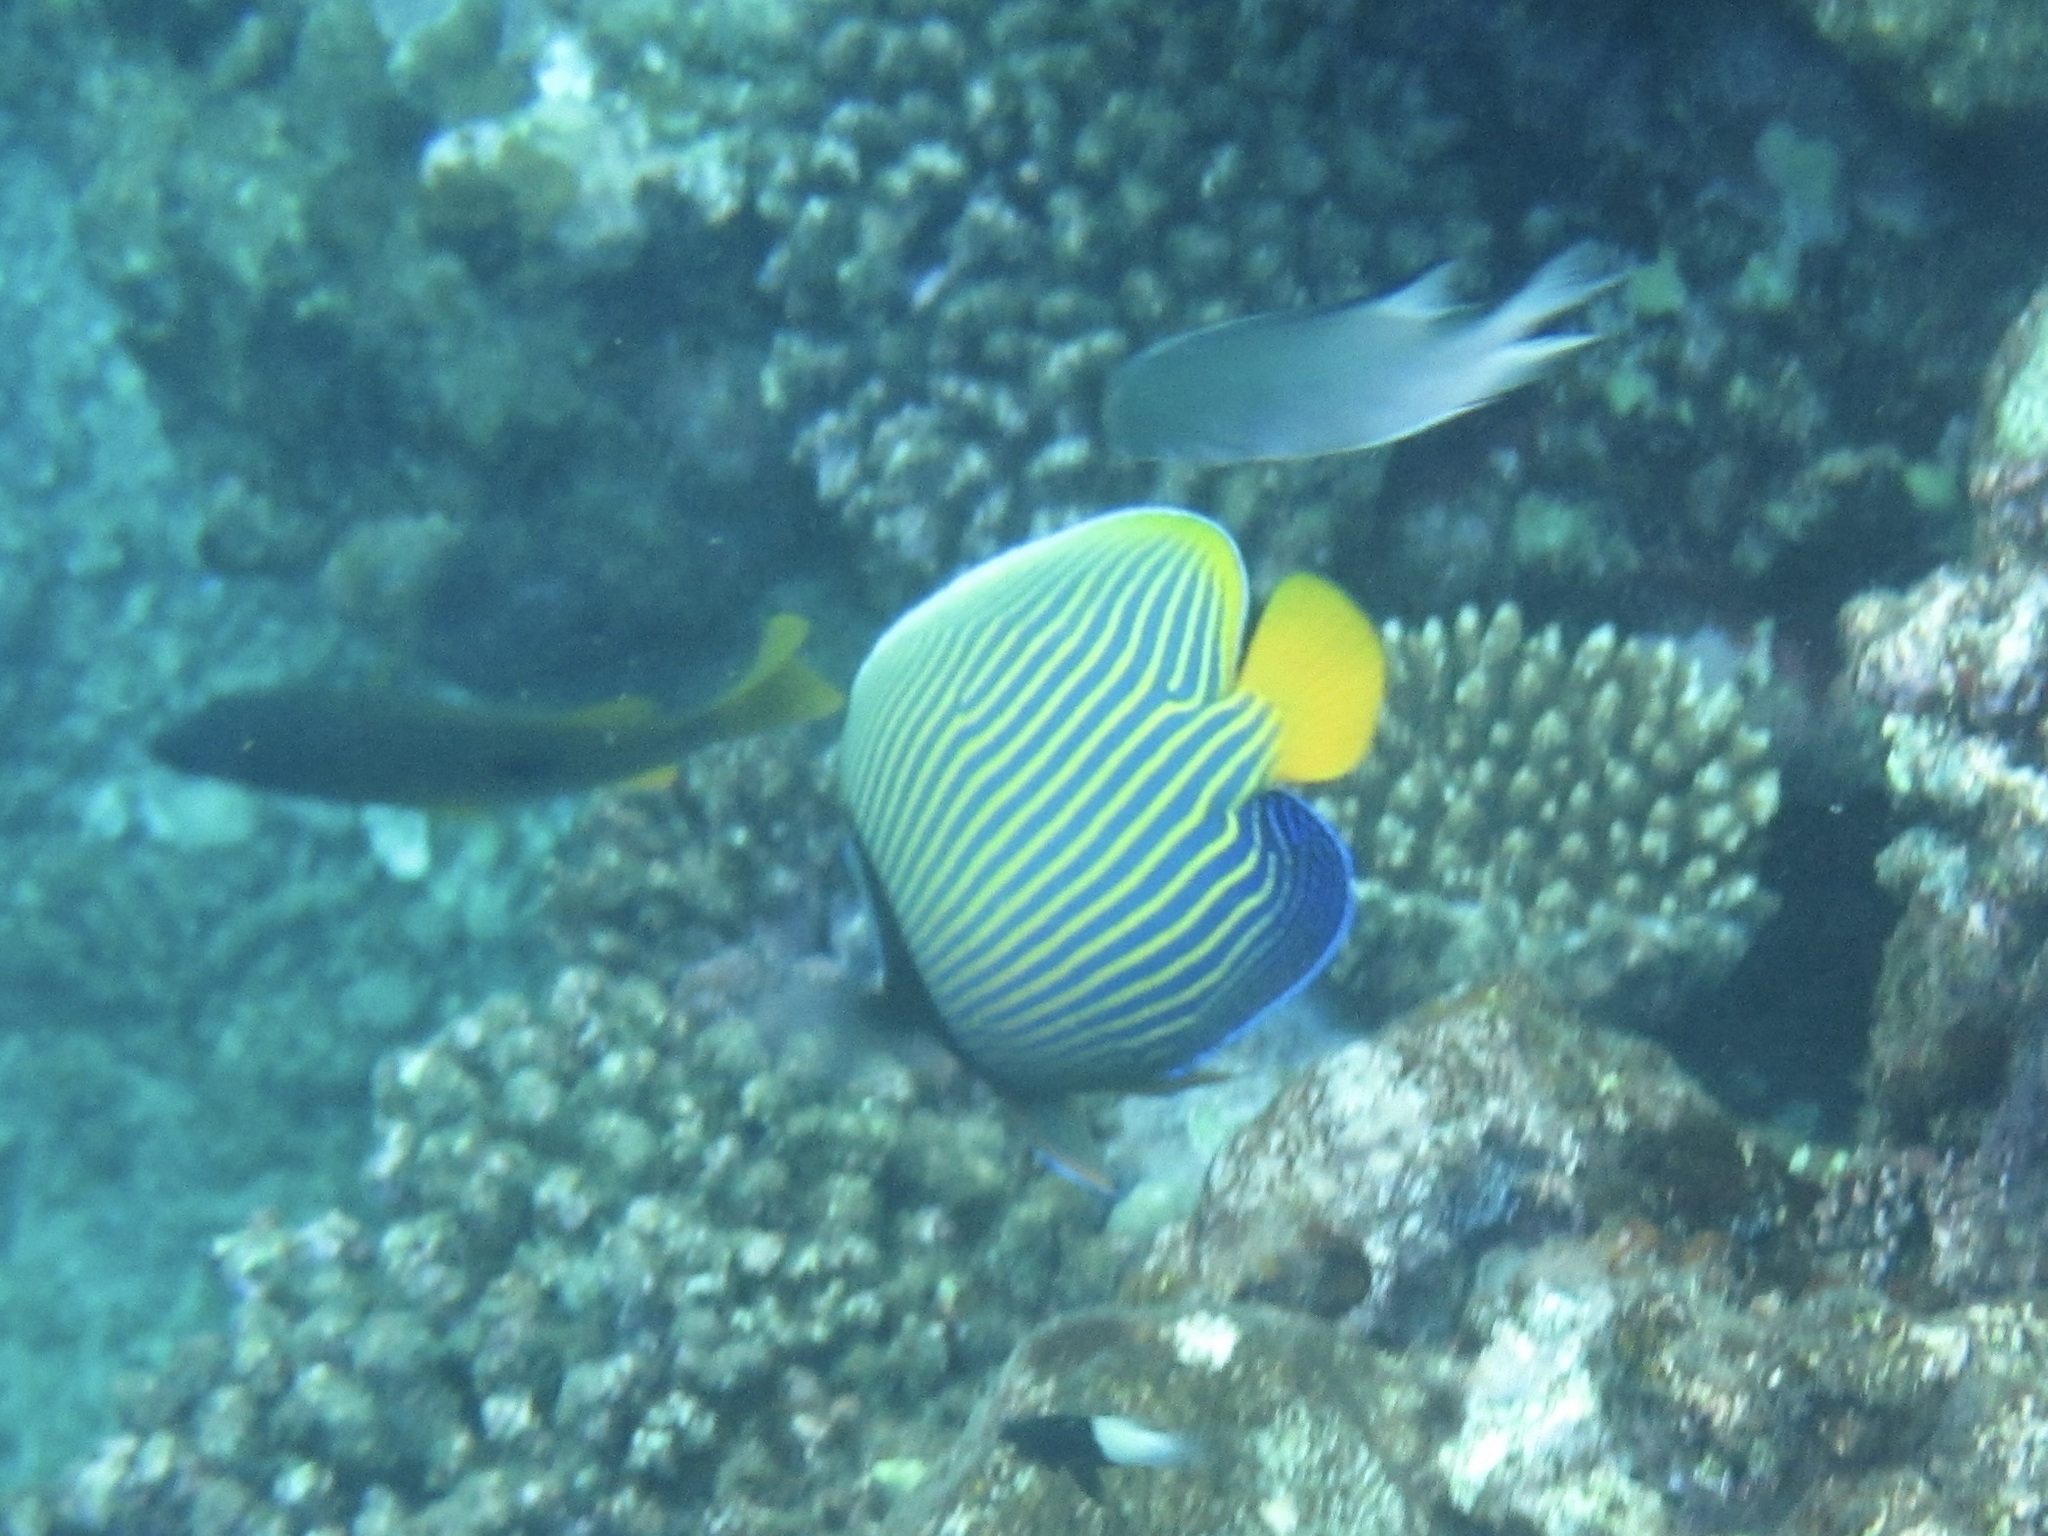
Pomacanthus imperator (Emperor Angelfish)